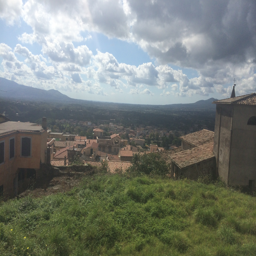
up the mountain we go !